Central Unit

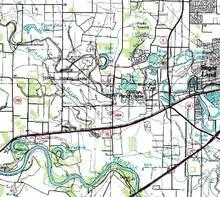
Topographical map of the Central Prison Farm, the Jester Prison Farm (Jester I, Jester II (Carol Vance), Jester III, and Jester IV) and Sugar Land Regional Airport, July 1, 1990, U.S. Geological Survey

When the State of Texas acquired the land in 1908, the prison property had of land. Since then the state has sold parcels of the Central Unit, reducing its size, and various local and state bodies have also claimed land, much of it to support transportation improvements. From 1921 to 1984, the state sold a total of to private individuals and industries.